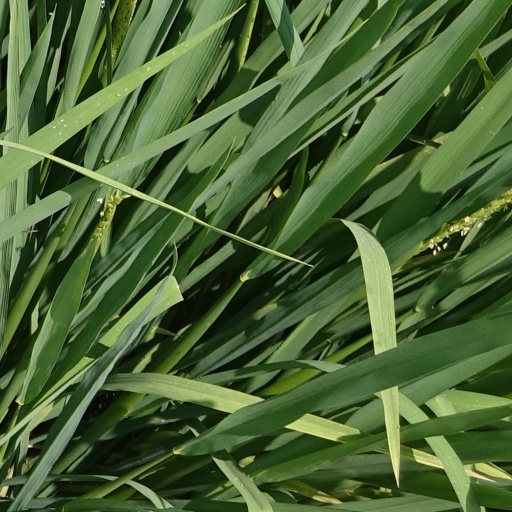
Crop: rice